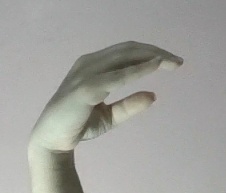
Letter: jeem